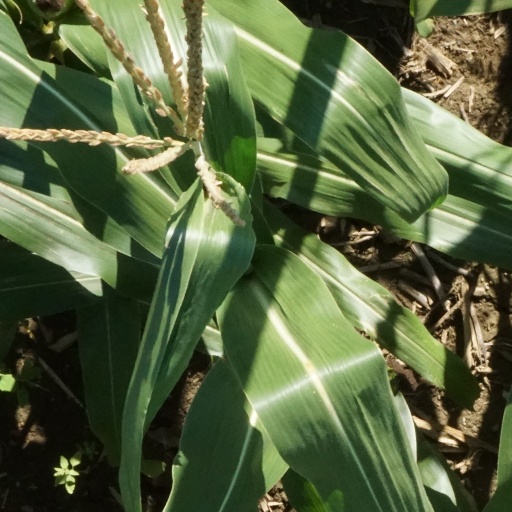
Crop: maize; corn